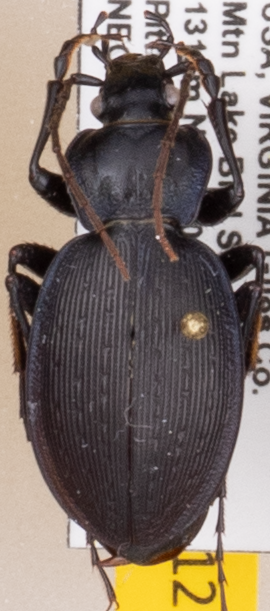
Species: Carabus goryi
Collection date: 2021-06-01
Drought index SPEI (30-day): -1.85
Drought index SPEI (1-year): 0.678
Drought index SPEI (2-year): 1.45